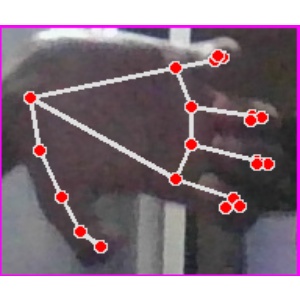
अक्षर: त